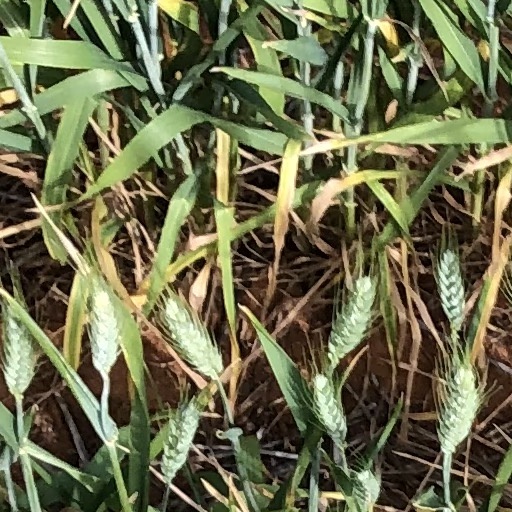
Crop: wheat